The Premonition (1976 film)

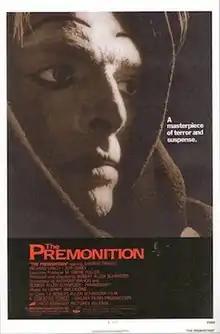
Theatrical release poster

The Premonition is a 1976 American psychological horror film produced and directed by Robert Allen Schnitzer, and starring Richard Lynch, Sharon Farrell, Danielle Brisebois, and Jeff Corey. Its plot follows a foster mother who enlists the help of a parapsychologist after her foster daughter is stalked by her mentally-unhinged biological mother and her circus clown boyfriend.